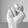
ASL letter: N